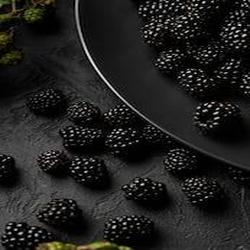
Label: Blackberry